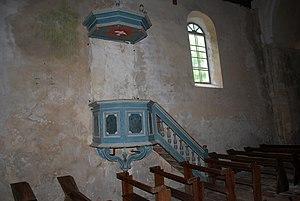
Belin-Béliet église St Pierre de Mons